Cerro San Javier

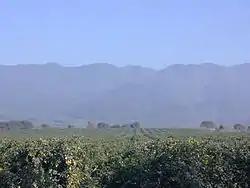
Cerro San Javier

San Javier Hill is a geographical feature, located in the province of Tucumán, Argentina.